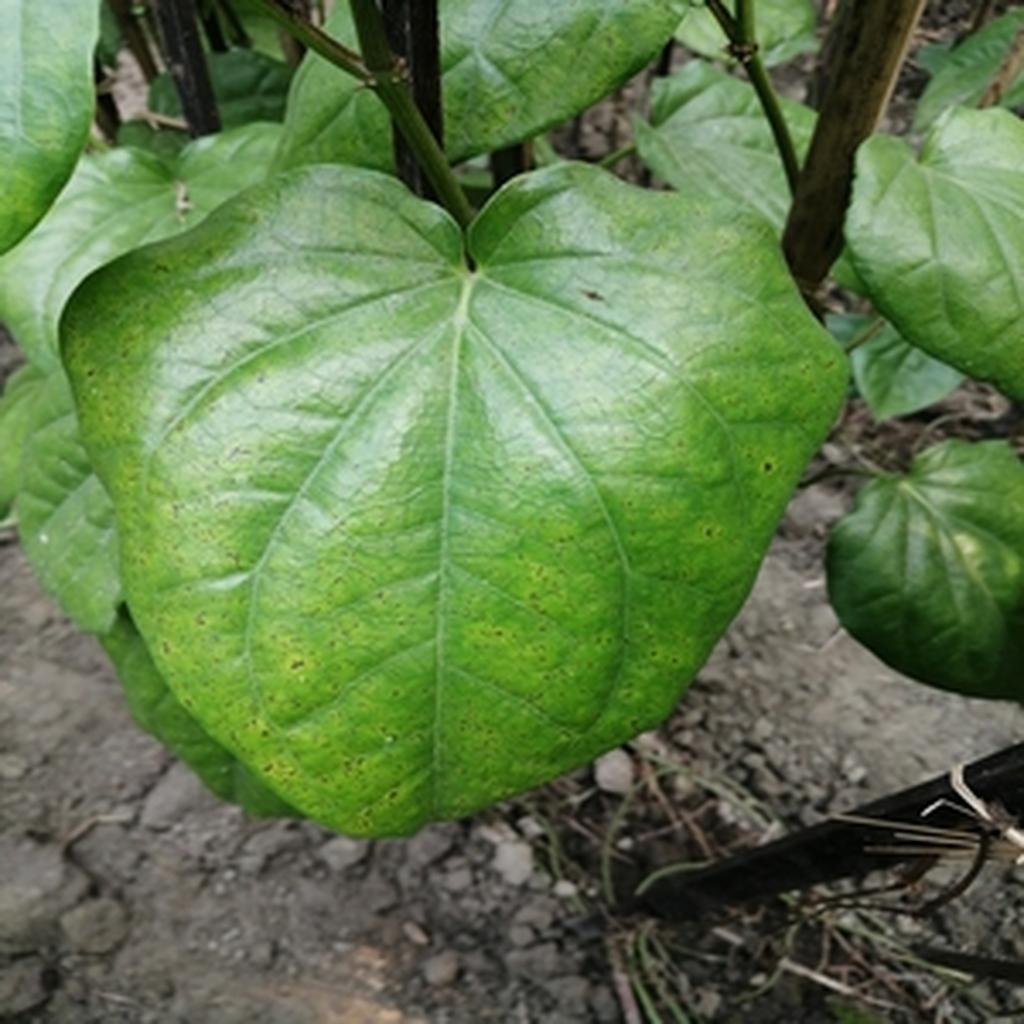
Label: Leaf_Spot